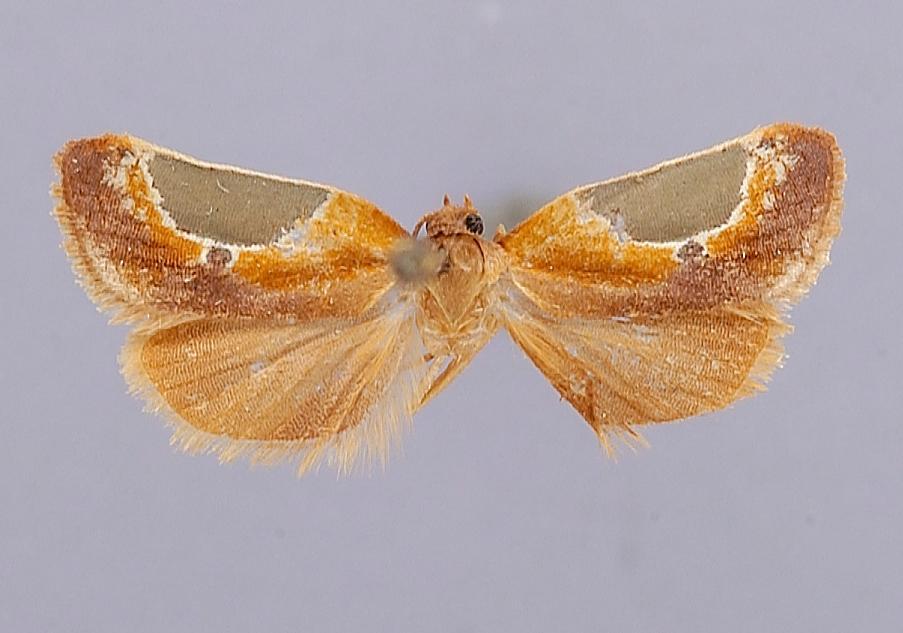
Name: Cuproxena flintana
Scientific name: Cuproxena flintana Brown, 1991
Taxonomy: Animalia, Arthropoda, Insecta, Lepidoptera, Tortricidae
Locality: Route 94, kilometer 42, Near Chapala [4 miles toward Guadalajara from Chapala top of hill], [Not Stated], Jalisco, Mexico
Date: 16 Jul 1966 to 18 Jul 1966